Johann Joachim Kändler

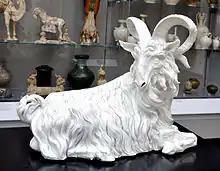
Goat, one of the large animal figures for the Japanese Palace in Dresden

Johann Joachim Kändler (June 15, 1706 – May 18, 1775) was a German sculptor who became the most important modeller of Meissen porcelain, and perhaps of all European porcelain. He worked at Meissen from 1731 until his death in 1775.